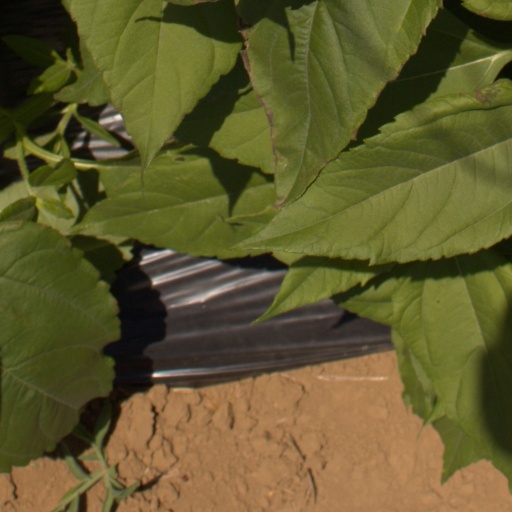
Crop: Jerusalem artichoke